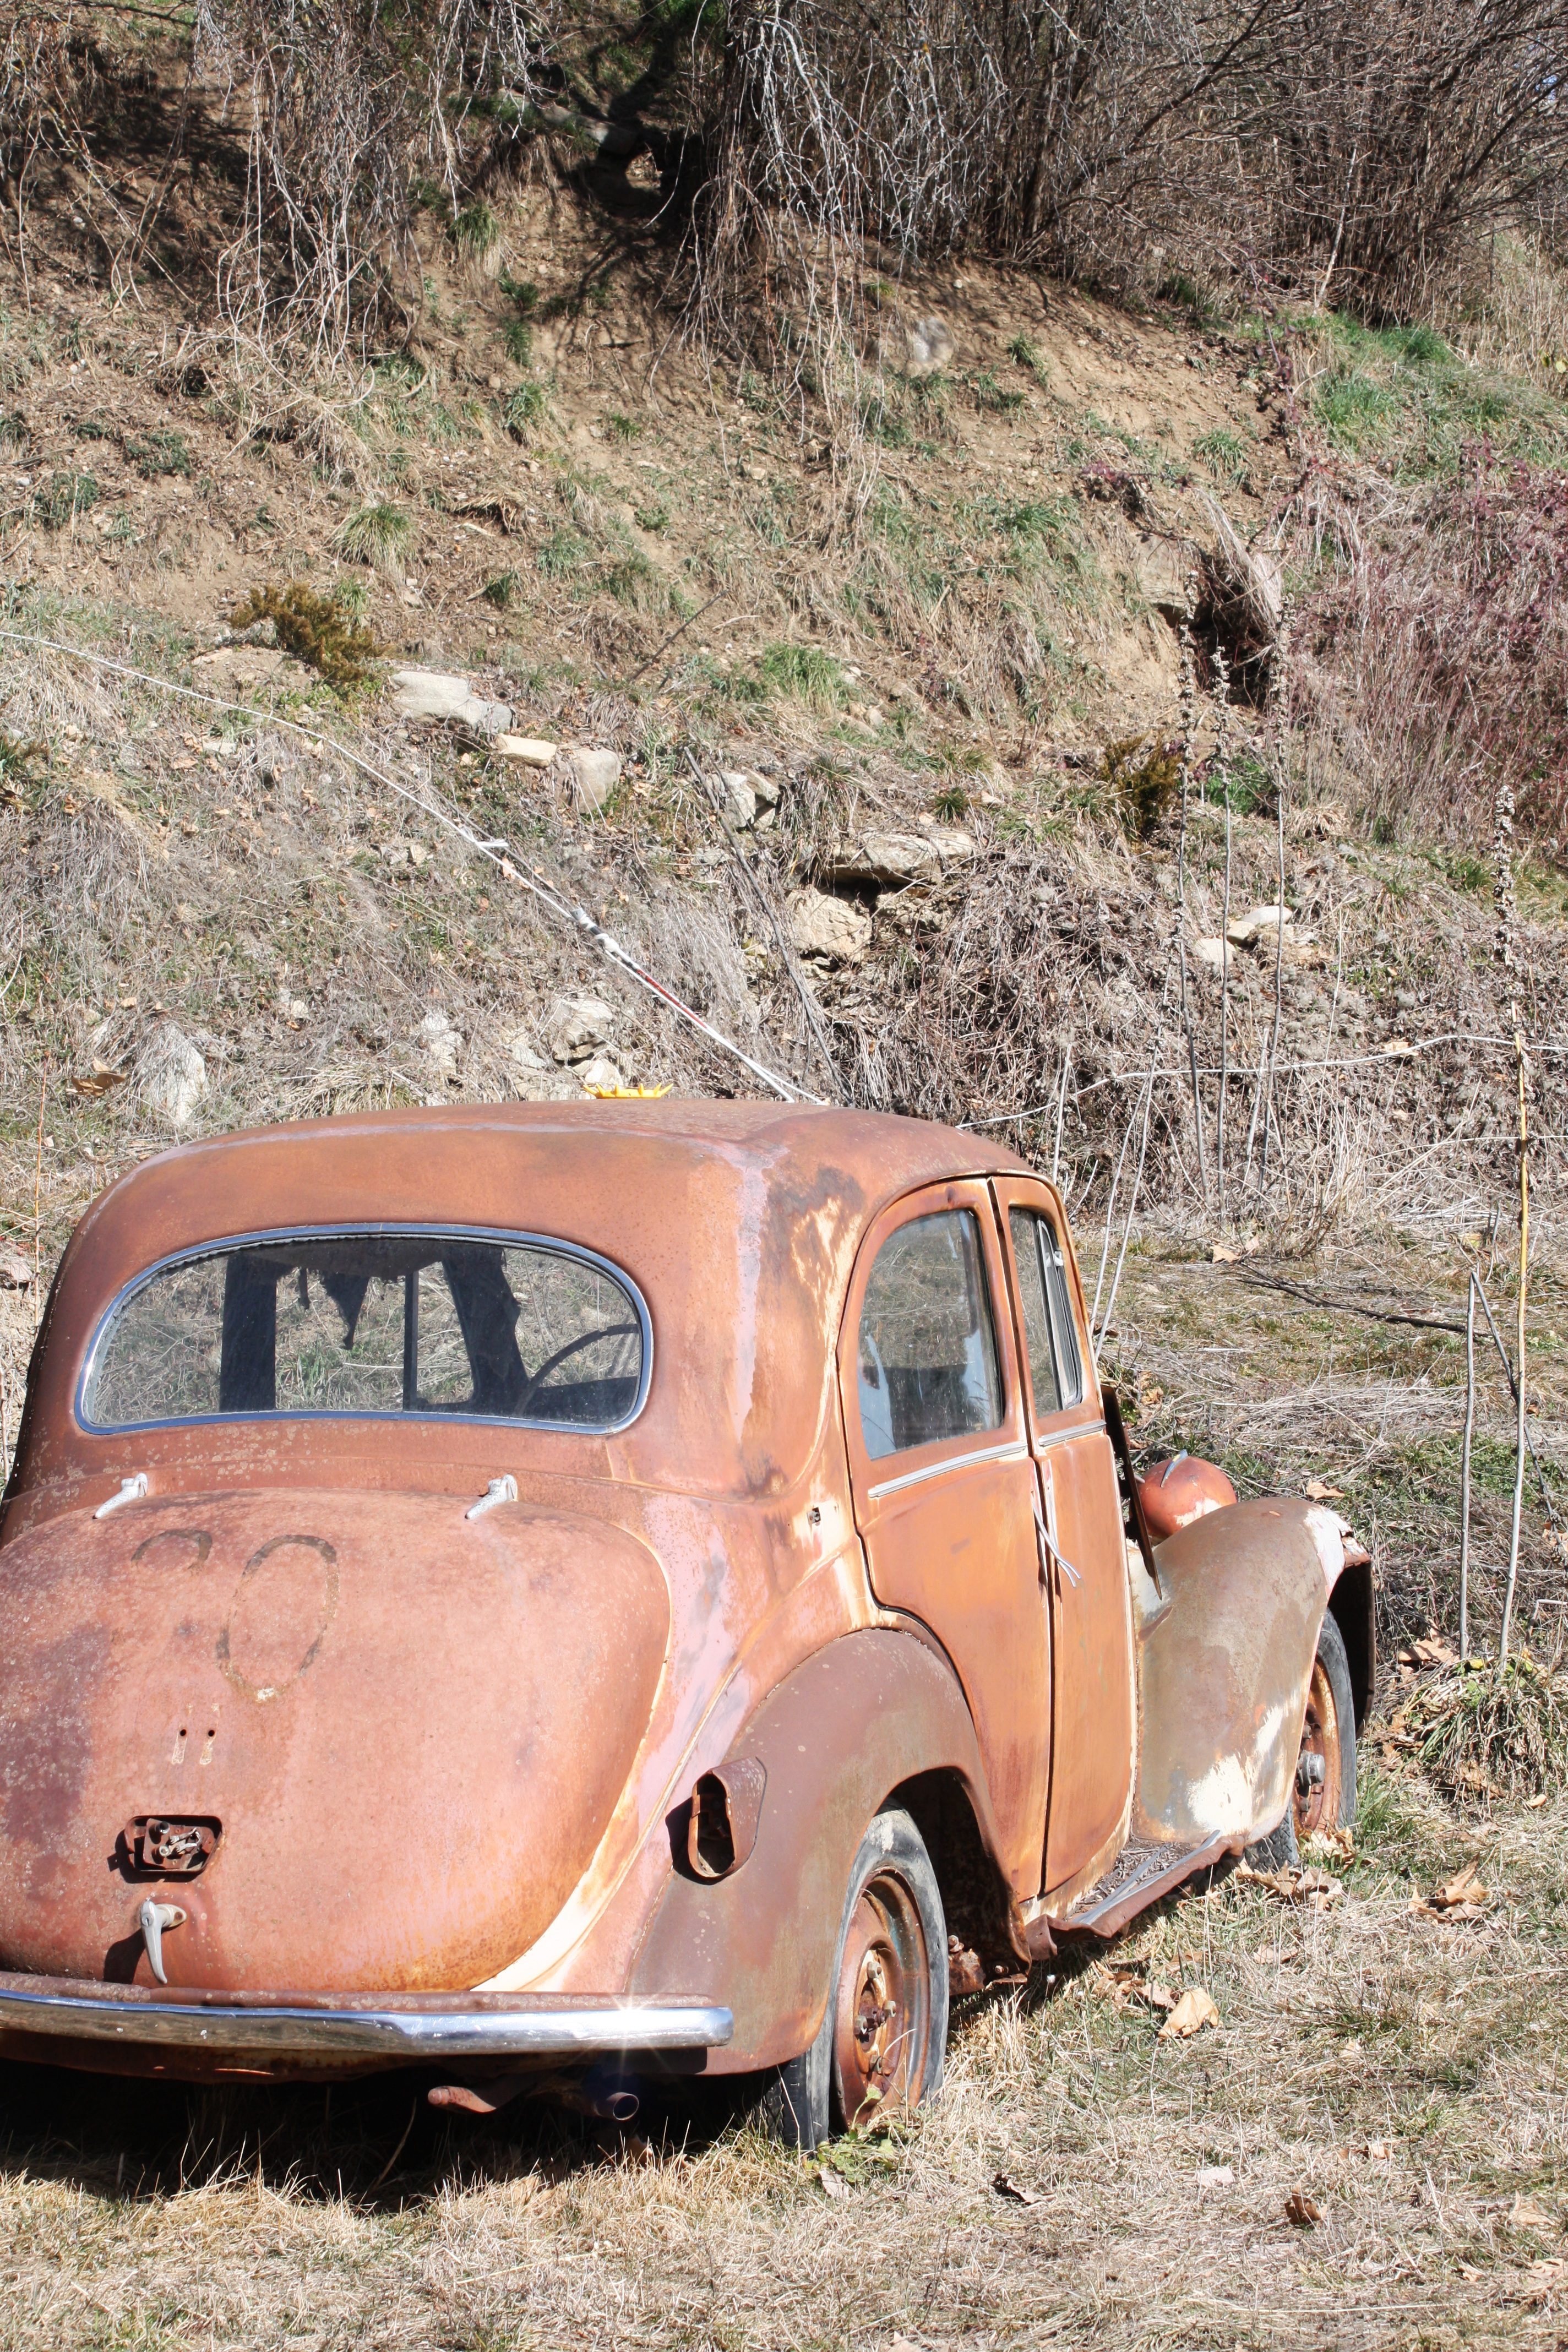
landscape, nature, car, france, vehicle, old car, vintage car, alps, antique car, off road vehicle, land vehicle, automobile make, off roading